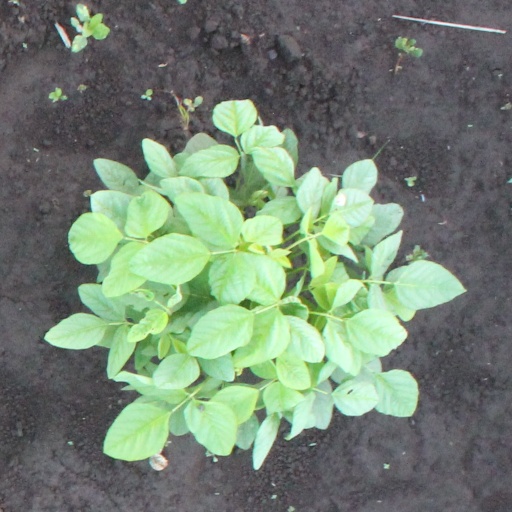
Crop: soybean